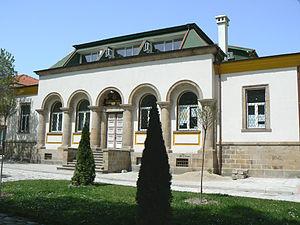
Pechtera est une ville de Bulgarie. Elle est située à 450 m d'altitude, à la limite entre la plaine supérieure de Thrace et les Rhodopes occidentales, 125 km au sud-est de Sofia, 40 km au sud-ouest de Plovdiv, 20 km au sud de Pazardžik et 15 km au nord de Batak. La ville comptait 20 954 habitants au 15 septembre 2008.